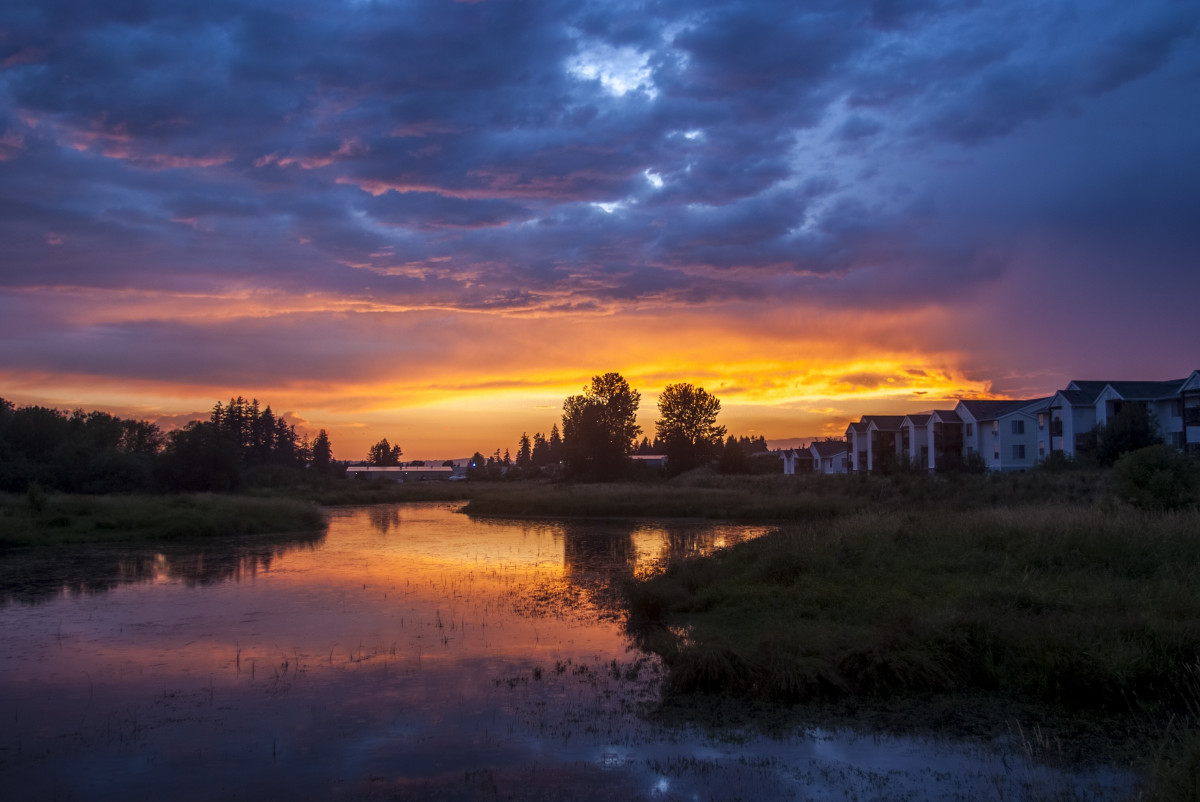
Tags: horizon, cloud, sunrise, sunset, dawn, atmosphere, river, dusk, evening, reflection, loch, afterglow, atmospheric phenomenon